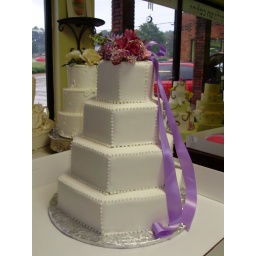
Based on a Martha Stewart cake, 4 tiers hexagon covered in white fondant, with silk flowers and ribbon.